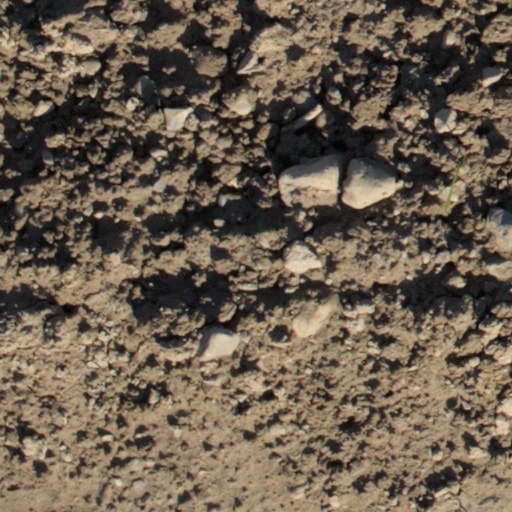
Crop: wheat